Soufrière Estate

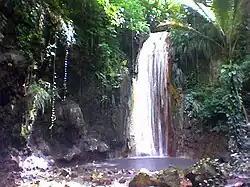
Diamond Falls

Soufrière Estate (jointly controlled with Diamond Estate), located on the Caribbean island of Saint Lucia, was originally established in 1713 as a estate granted to three Devaux brothers for services to King Louis XIV of France. Later on, mineral springs were discovered and were used as restorative baths by the French soldiers. In 1784, the Baron de Laborie, the French Governor of St Lucia, sent samples of the water to Paris for testing and it is believed to be good for rheumatism and skin complaints.